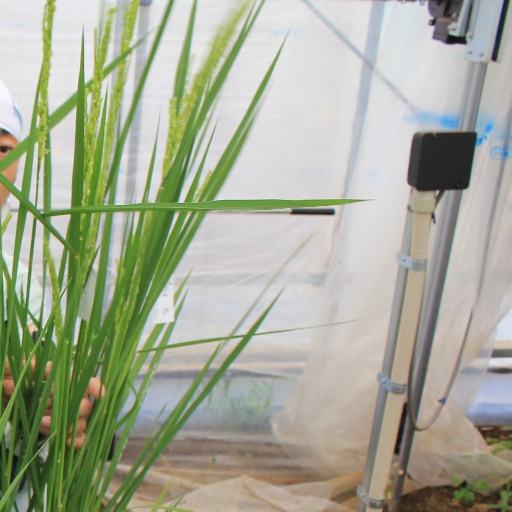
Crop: rice